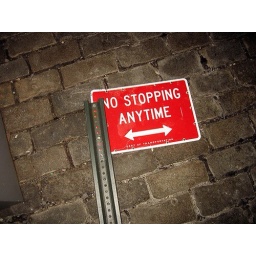
Grounded street sign in NYC